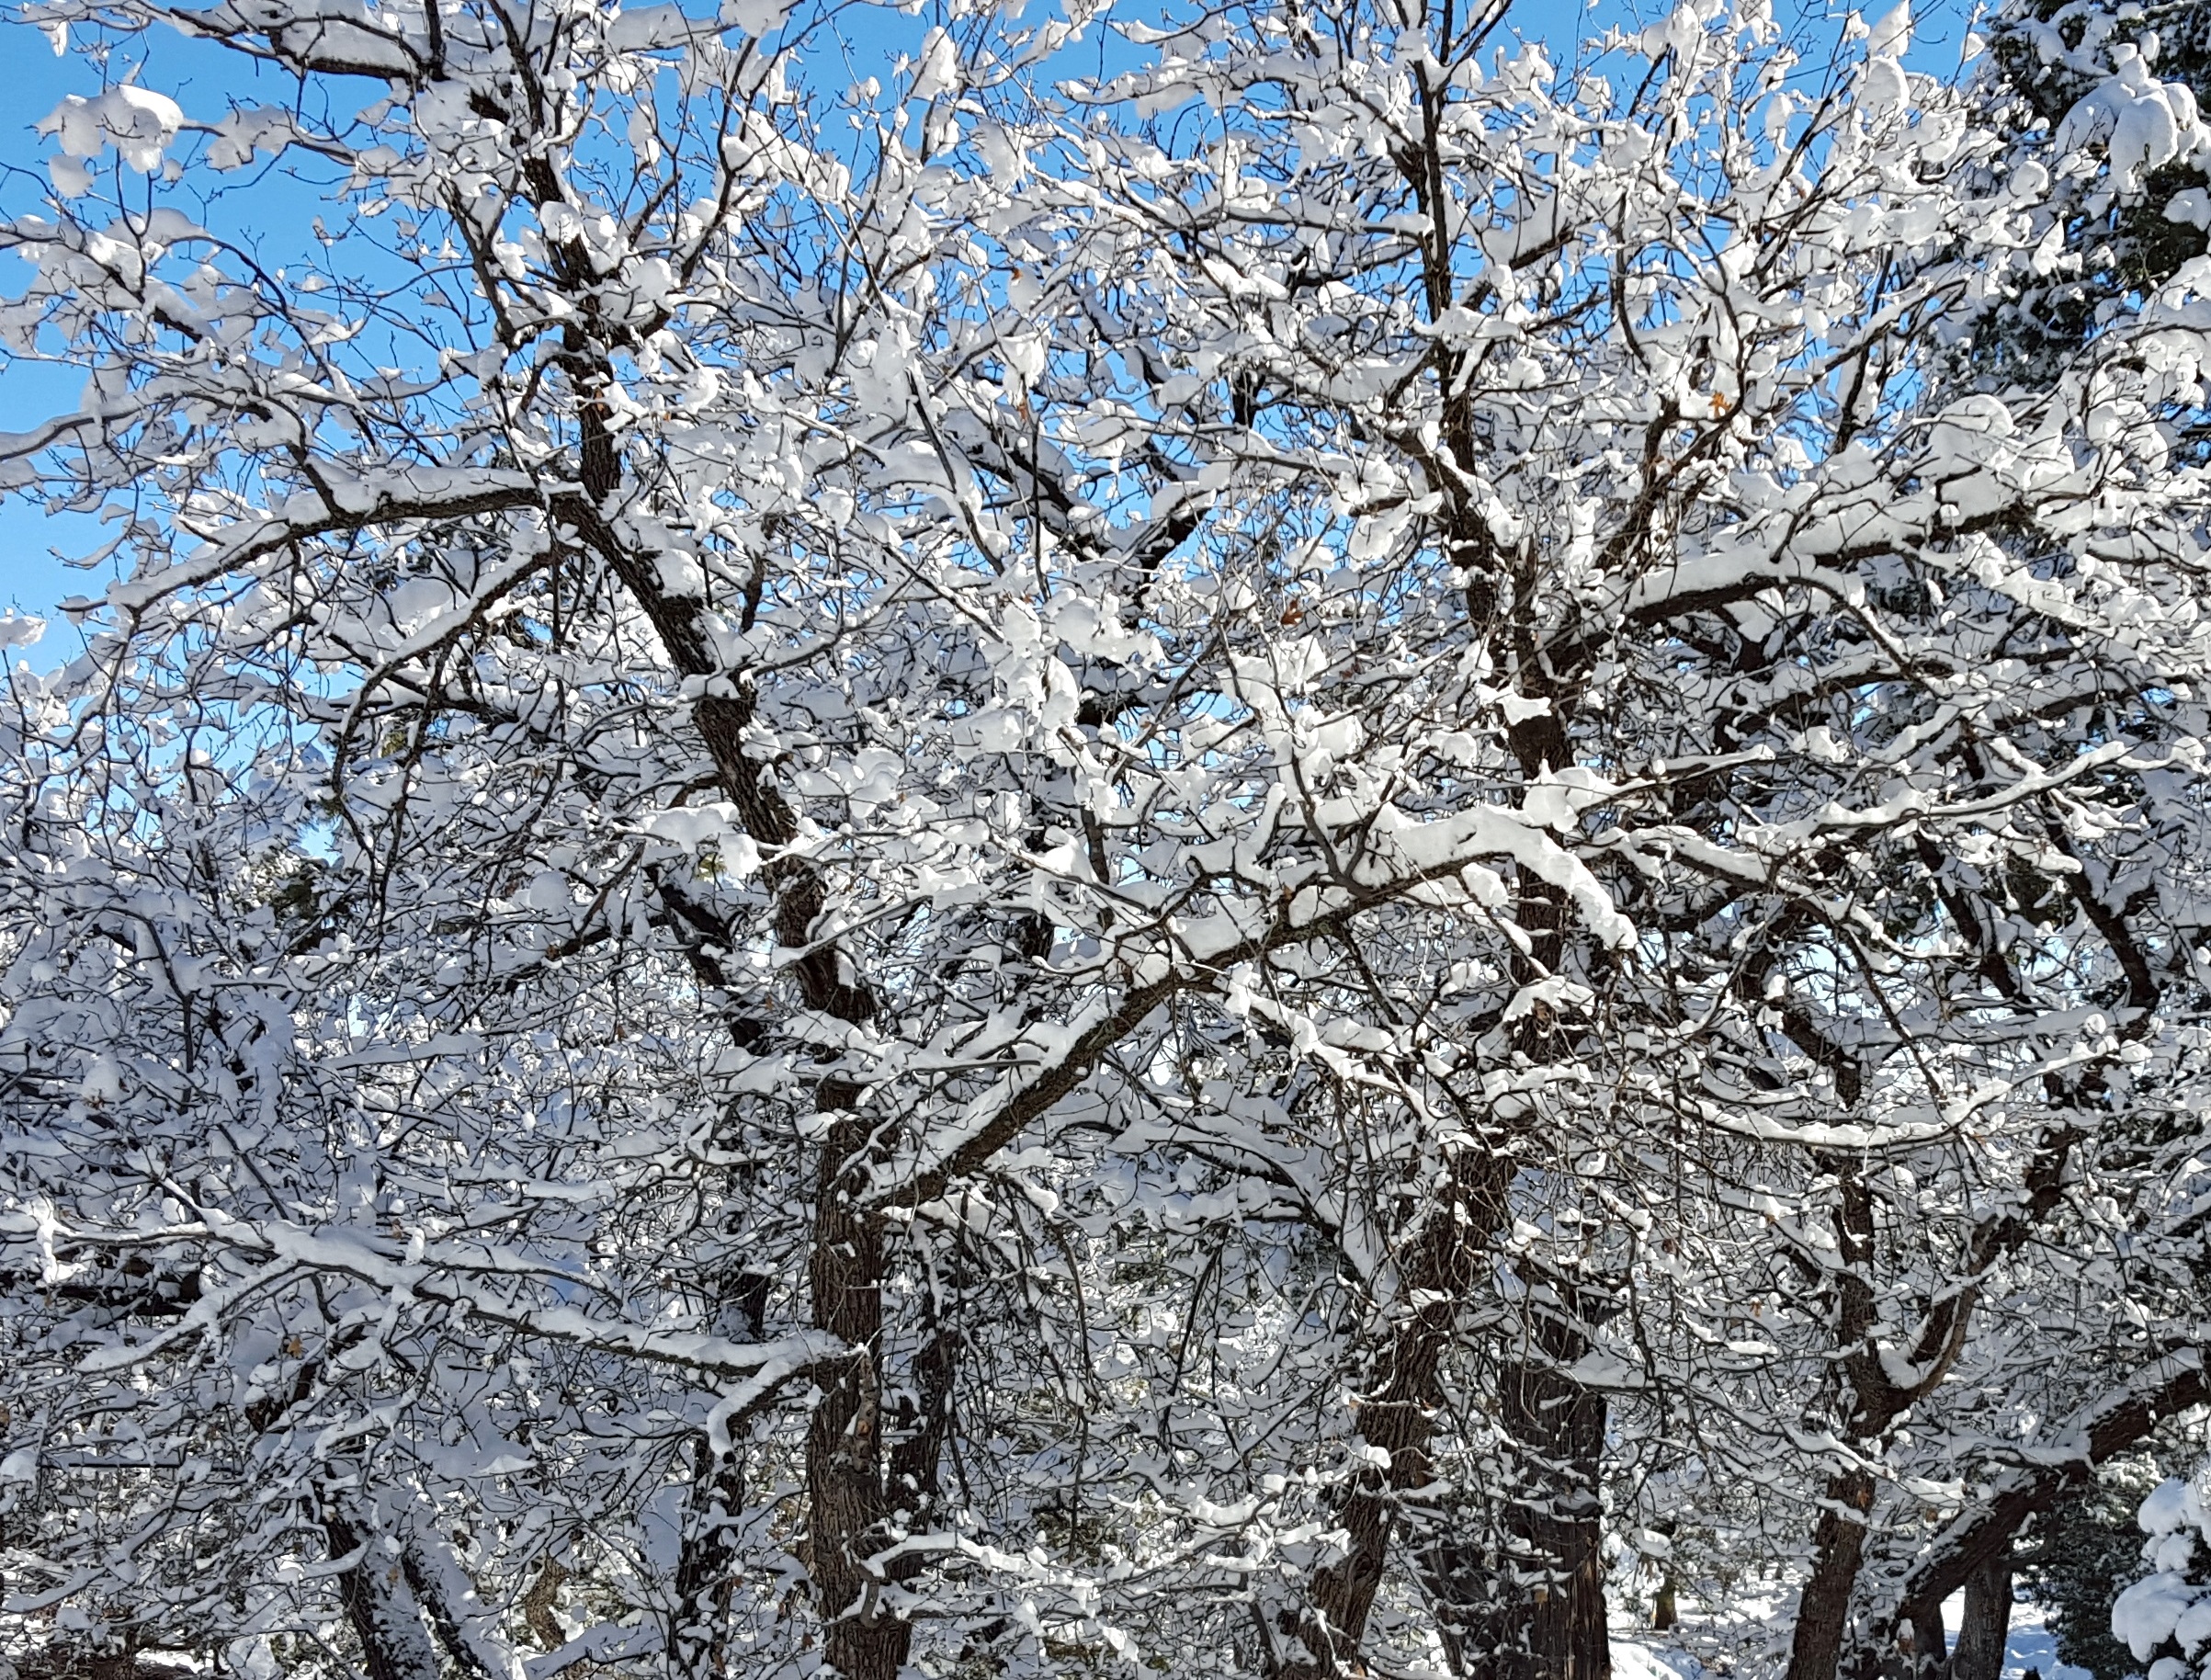
landscape, tree, nature, forest, branch, blossom, snow, cold, winter, plant, wood, white, flower, frost, ice, spring, weather, covered, season, tree trunk, snowfall, trees, december, freezing, winter trees